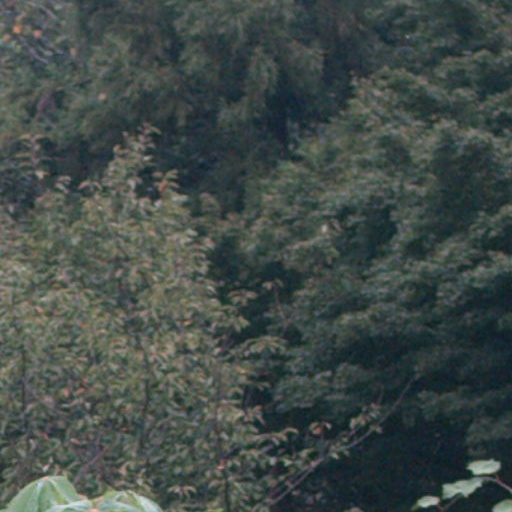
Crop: cassava